Love and Rockets (band)

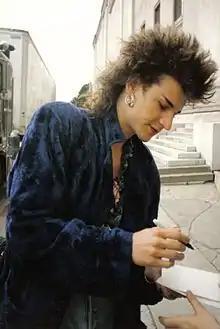
Daniel Ash in 1986, while with the band in Oakland, California, outside of the Kaiser Convention Center

The band's name was taken from the comic book series "Love and Rockets" by the Hernandez brothers. Gilbert Hernandez later referred to the confusion caused by this in his book "Love and Rockets X", as there were several different bands named "Love and Rockets" for a period.